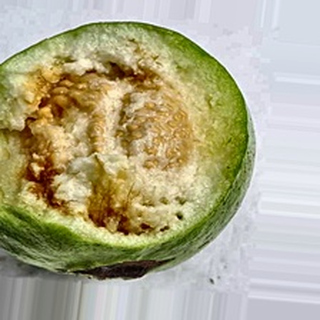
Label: guava_fruit_fly